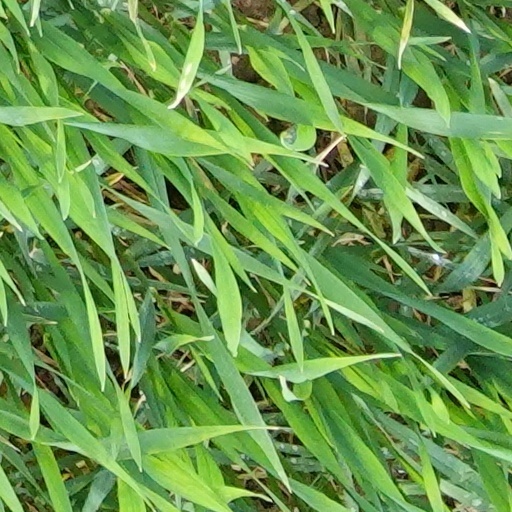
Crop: wheat